NRW-Express

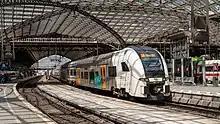
Rhine-Ruhr Express (RE1) train in Cologne Hbf

A reorganisation of services between Cologne and Dortmund is being undertaken in a program known as the "Rhine-Ruhr Express" (RRX). Within the framework of the so-called RRX interim contract, the services were operated by DB Regio from 2016 until the commissioning of Siemens Desiro HC EMUs for RRX in June 2020. Following this, Abellio Rail NRW was contracted to take over operations at the timetable change on 14 June 2020. However, DB Regio continued to operate the services with the existing rolling stock because Abellio had to suspend staff training due to the COVID-19 pandemic. When the timetable changed on 13 December 2020, the service was taken over by Abellio. However, following the bankruptcy of Abellio, the line has been operated from 1 February 2022 under an emergency contract awarded to National Express.